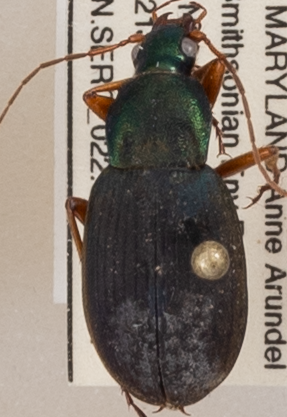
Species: Chlaenius aestivus
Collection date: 2022-07-21 04:00:00
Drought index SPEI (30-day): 1.69
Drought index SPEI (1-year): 0.212
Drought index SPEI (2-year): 1.69